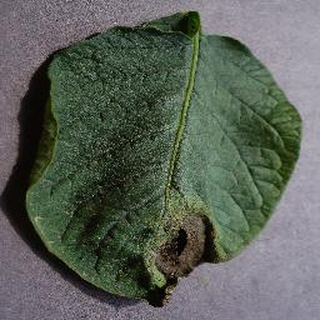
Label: potato_late_blight